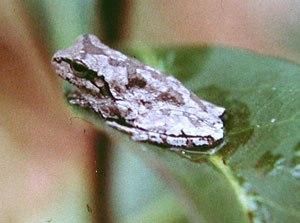
La Forêt nationale d'Osceola est une forêt nationale de l'État de Floride, au sud-est des États-Unis. Elle s'étend sur 809 km². Elle fut créée en 1931 par le Président Herbert Hoover et baptisée en l'honneur du chef amérindien Osceola de la tribu des Séminoles.